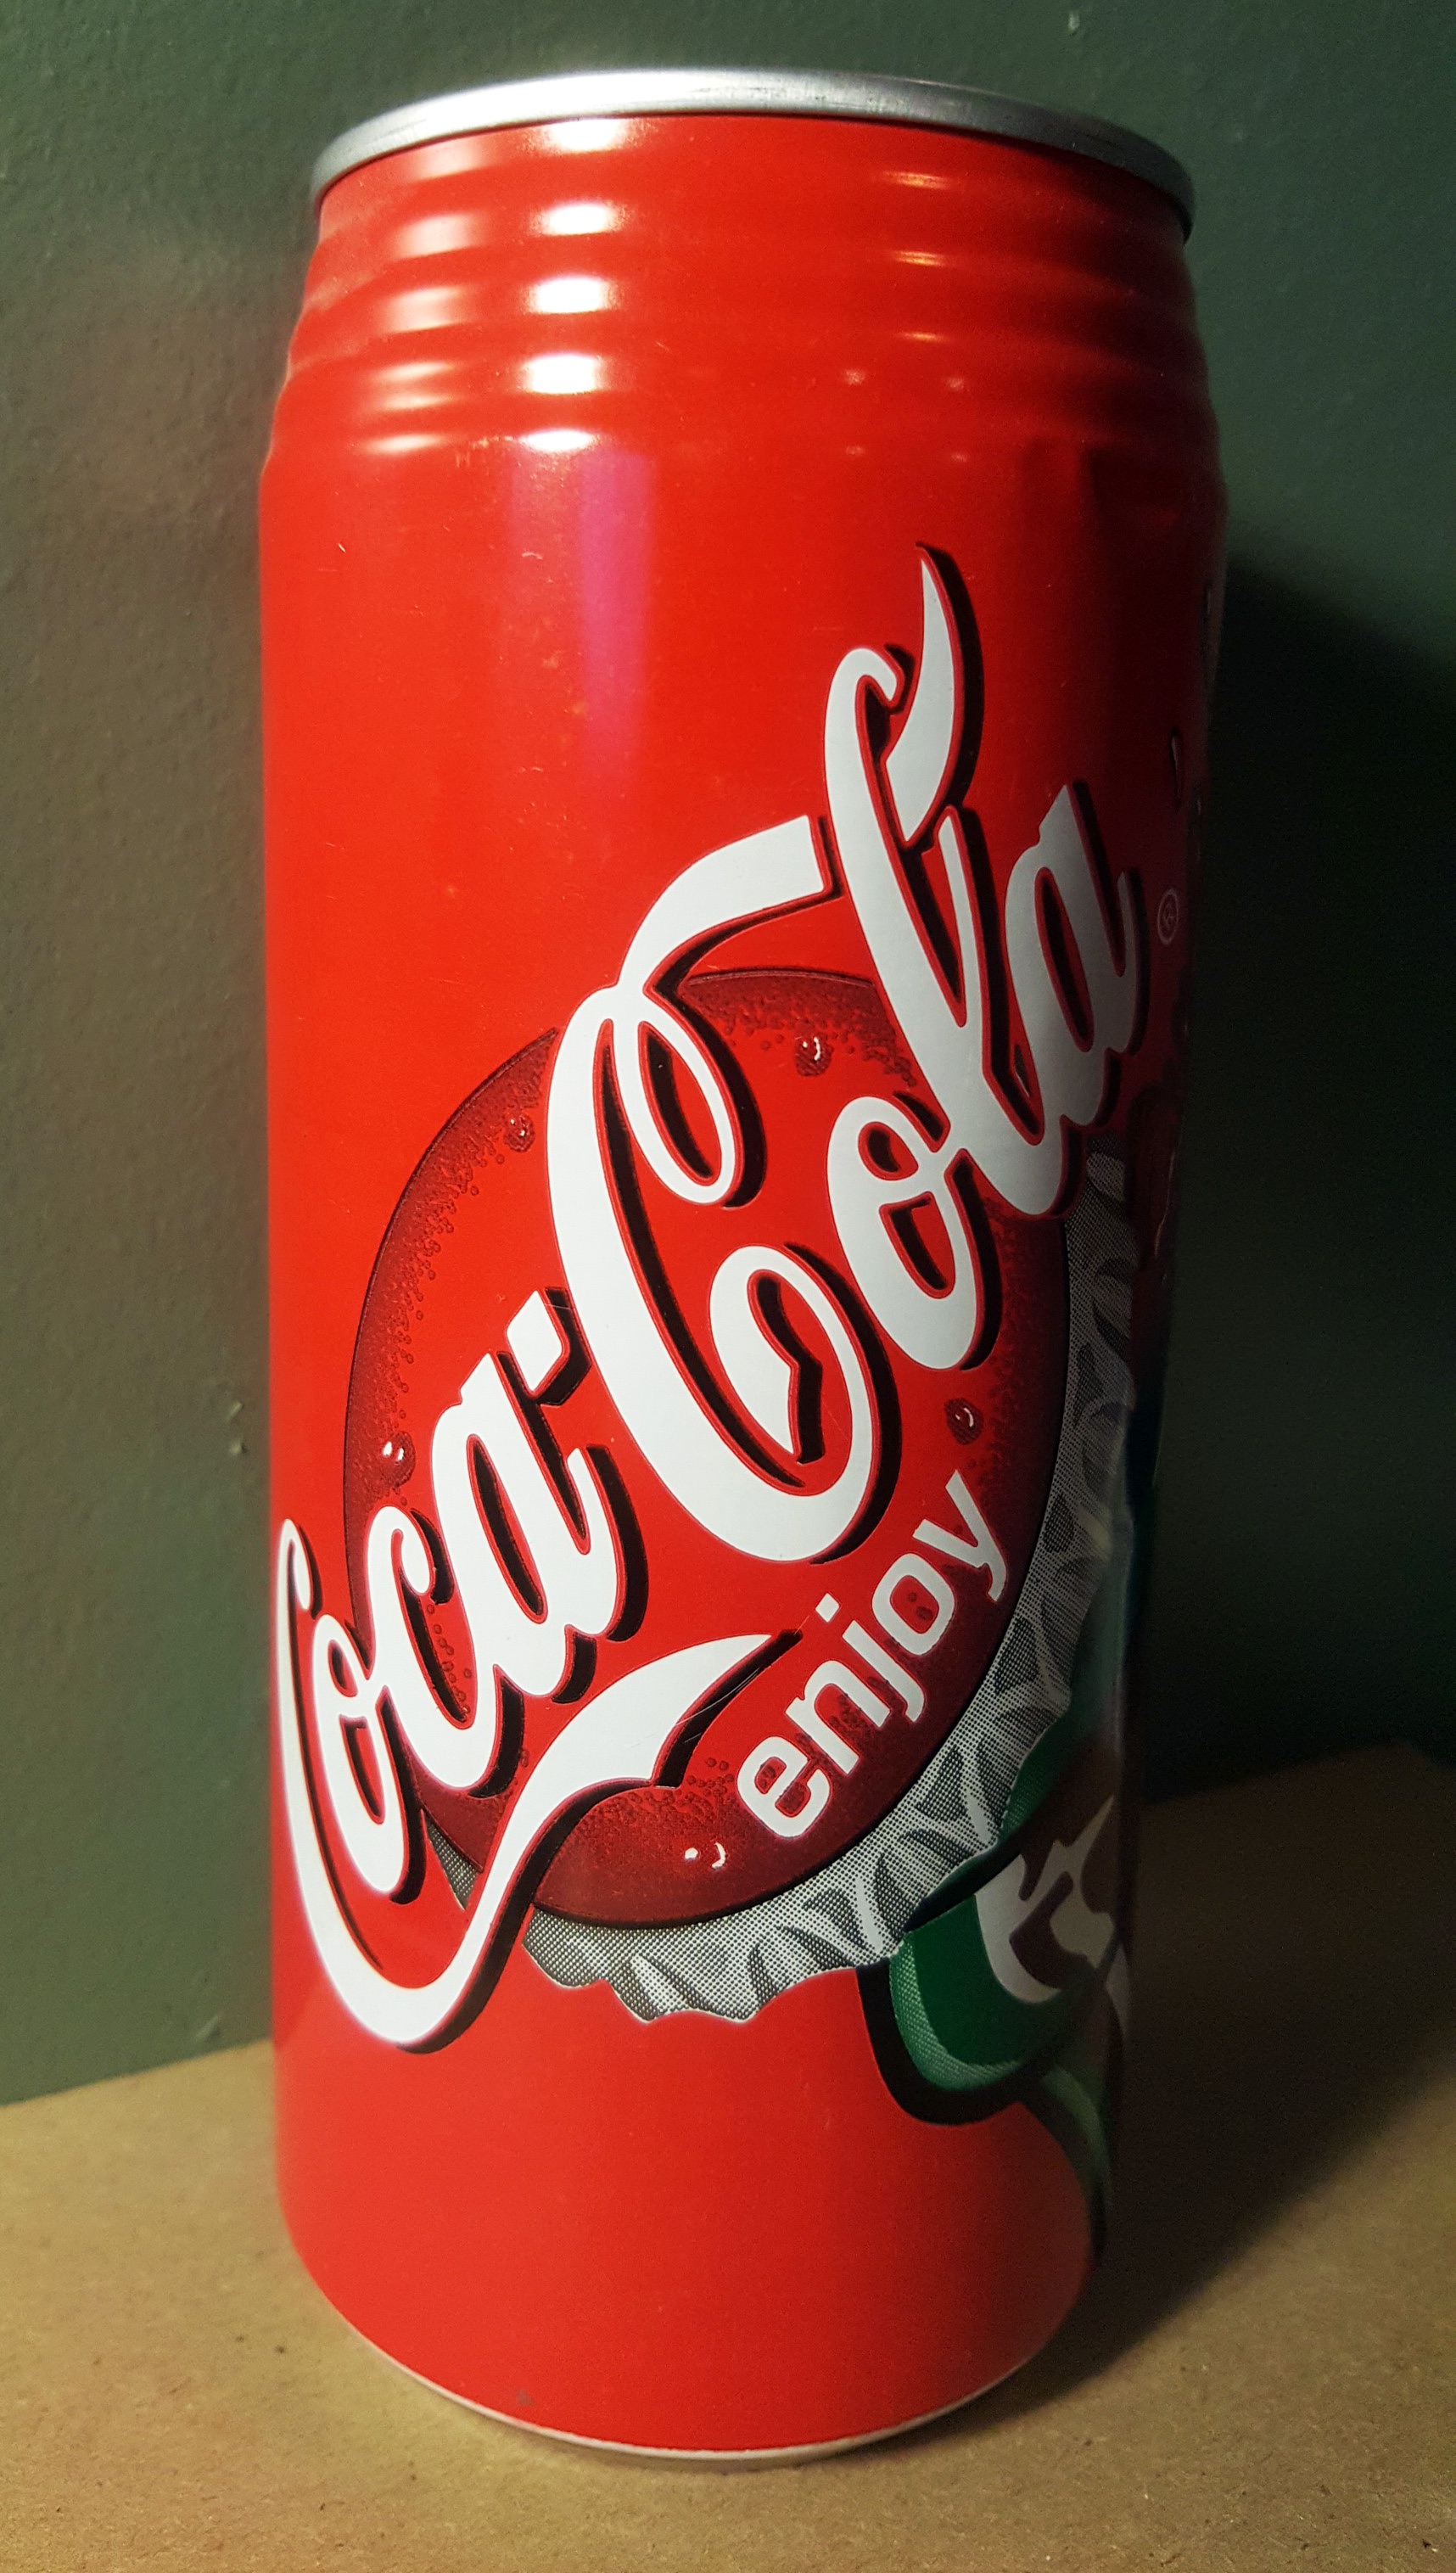
plant, red, drink, coca cola, cola, soft drink, flowering plant, land plant, carbonated soft drinks